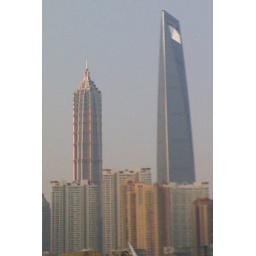
The bottle opener on the right, is the second tallest building in the world. And It looks tall.